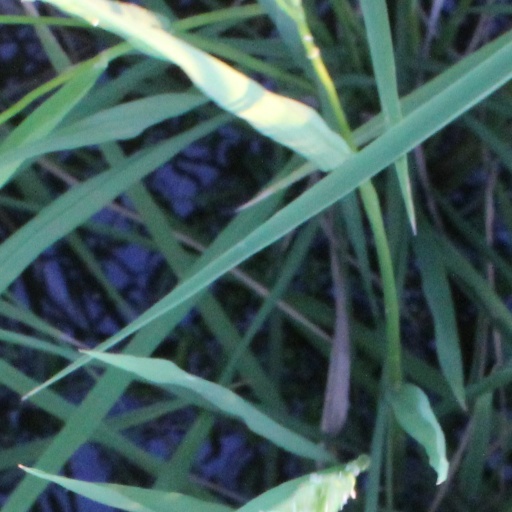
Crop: rice